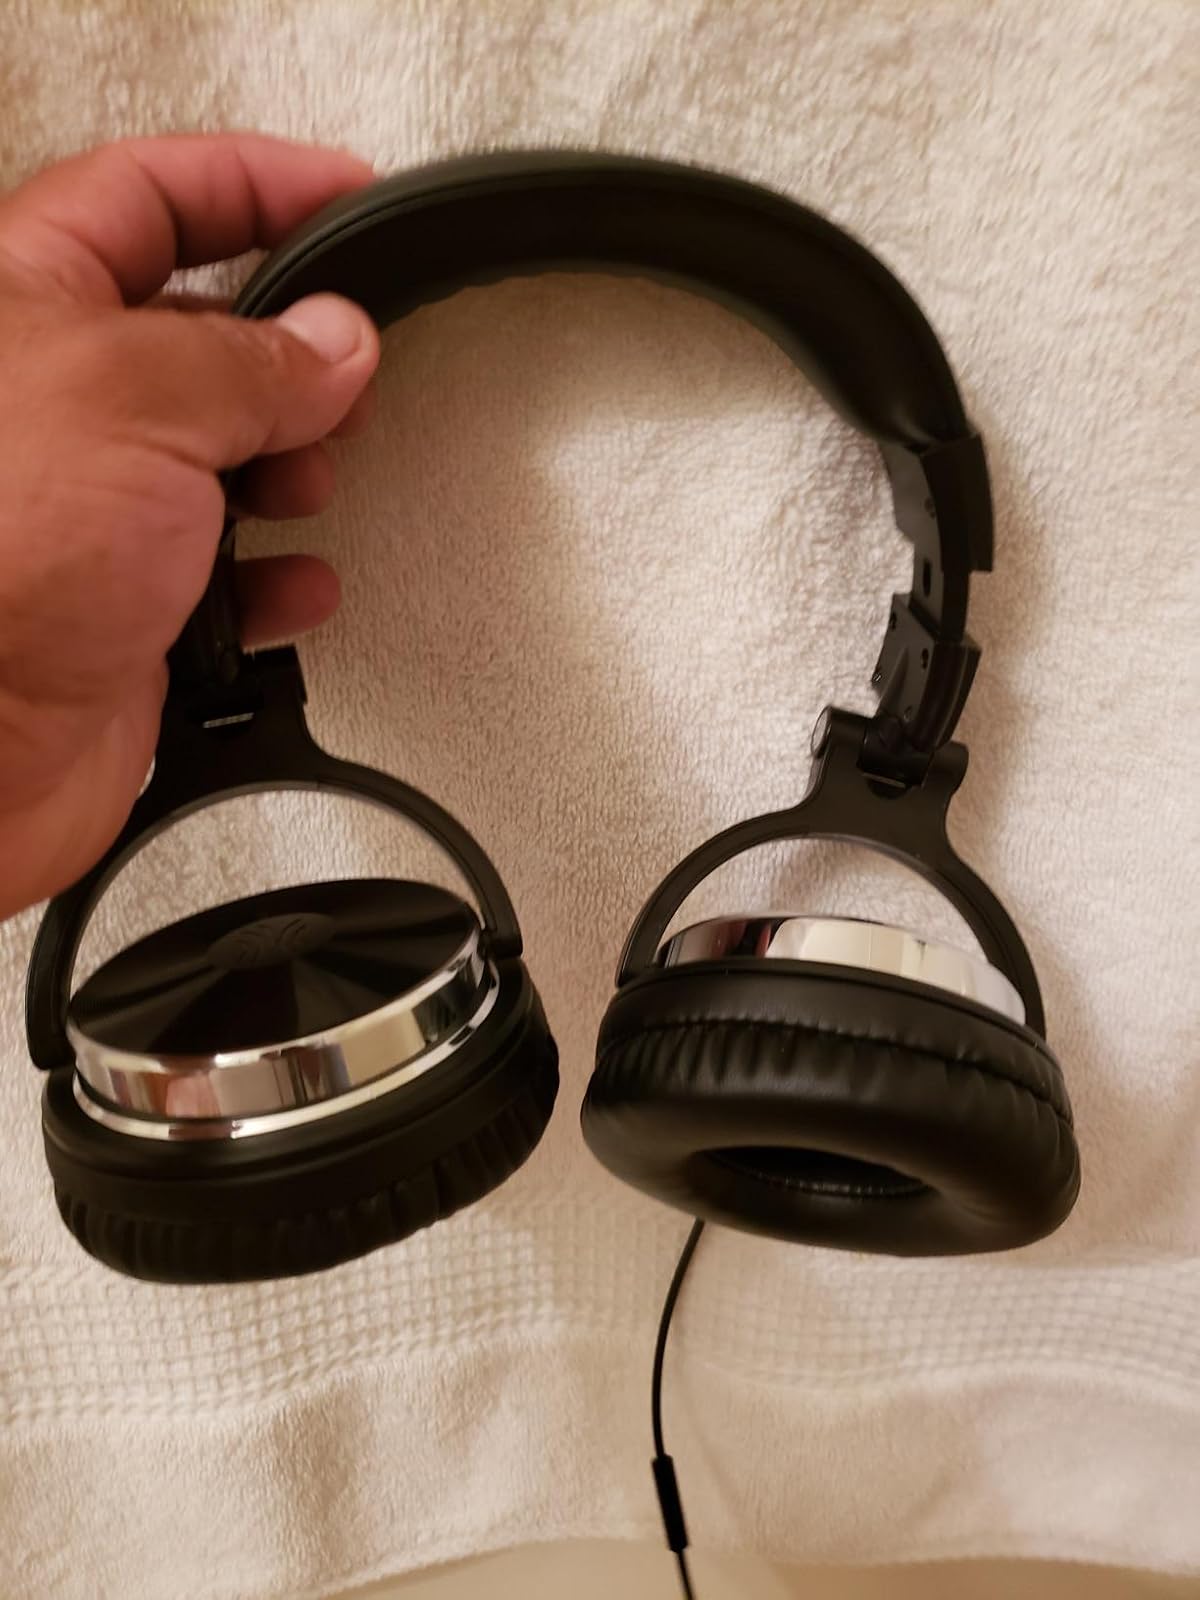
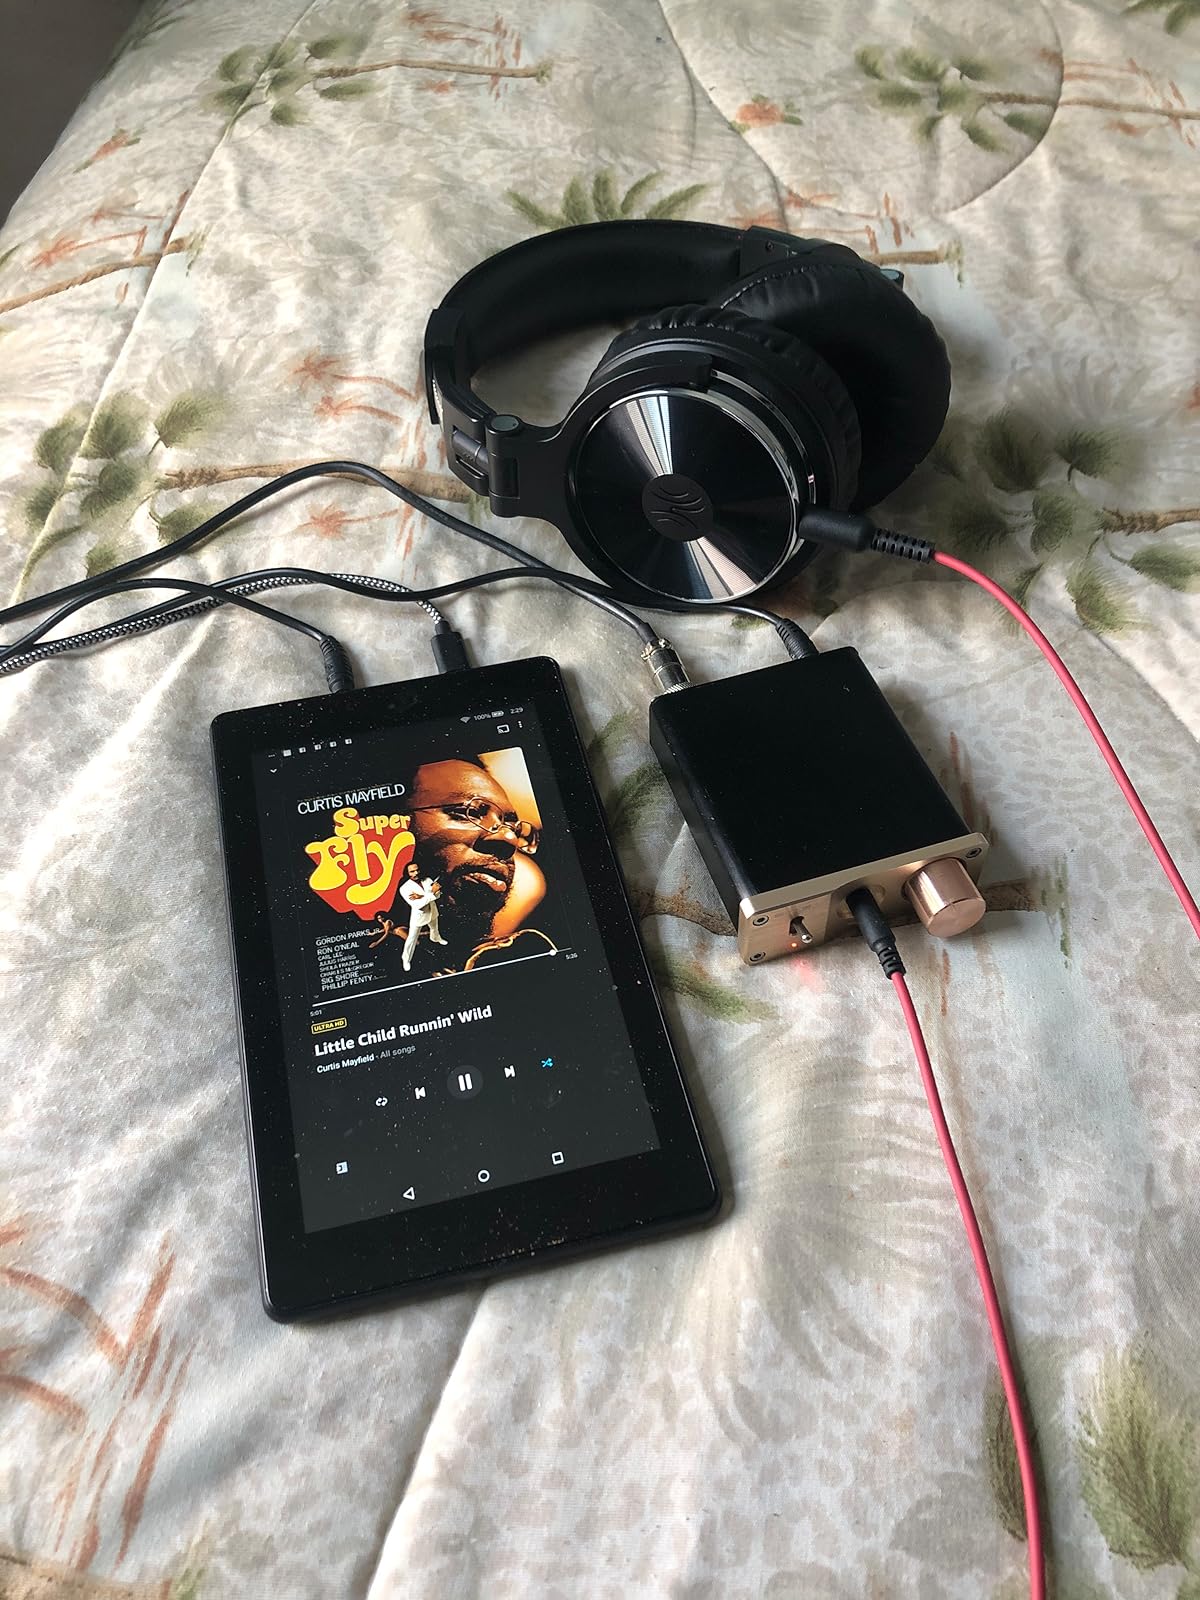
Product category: headphones
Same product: yes